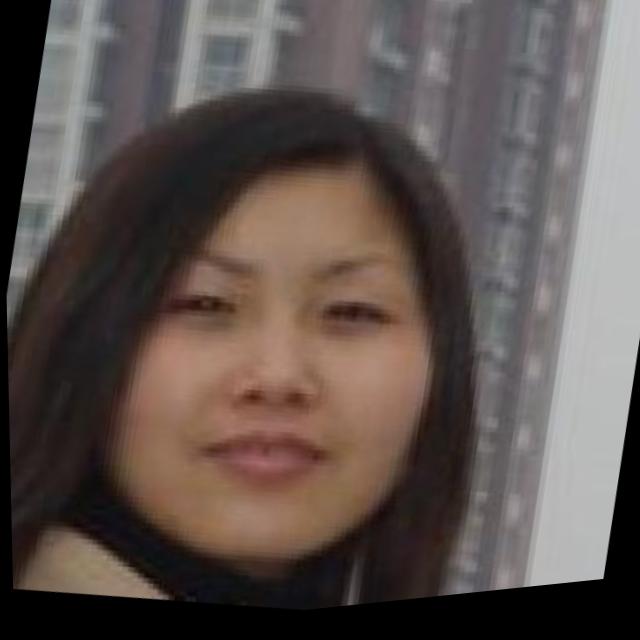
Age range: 21-44